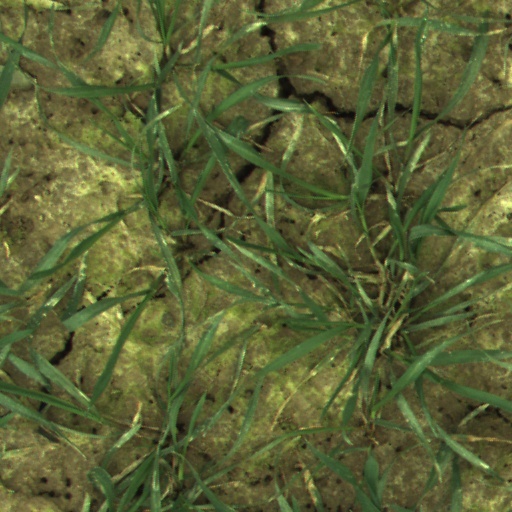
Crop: wheat